Thirunakkara Sree Mahadevar Temple

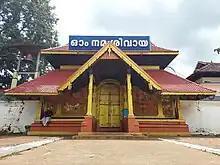
Thirunakkara temple

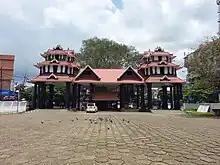
Gupurams at the entrance

The Thirunakkara Mahadevar Temple situated in the heart of Kottayam is one of the 108 revered Shivalayas in central Kerala, India. The temple is about 500 years old and was built by the Raja of Thekkumkur. It also preserves a number of unique sculptures and murals of various Hindu deities. A common belief is that the idol of Shiva here is installed by Parashurama. The Thekkumkur royal family considered the idol as their (tutelary deity) in the form of ""Thirunakkara thevar""